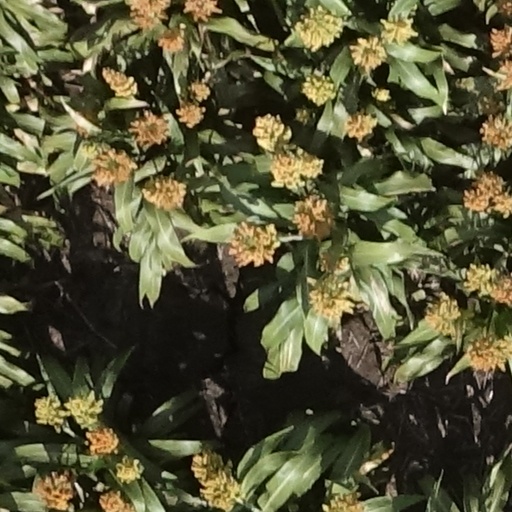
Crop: sorghum